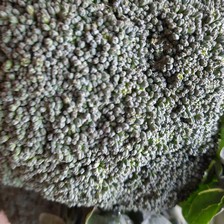
Label: others